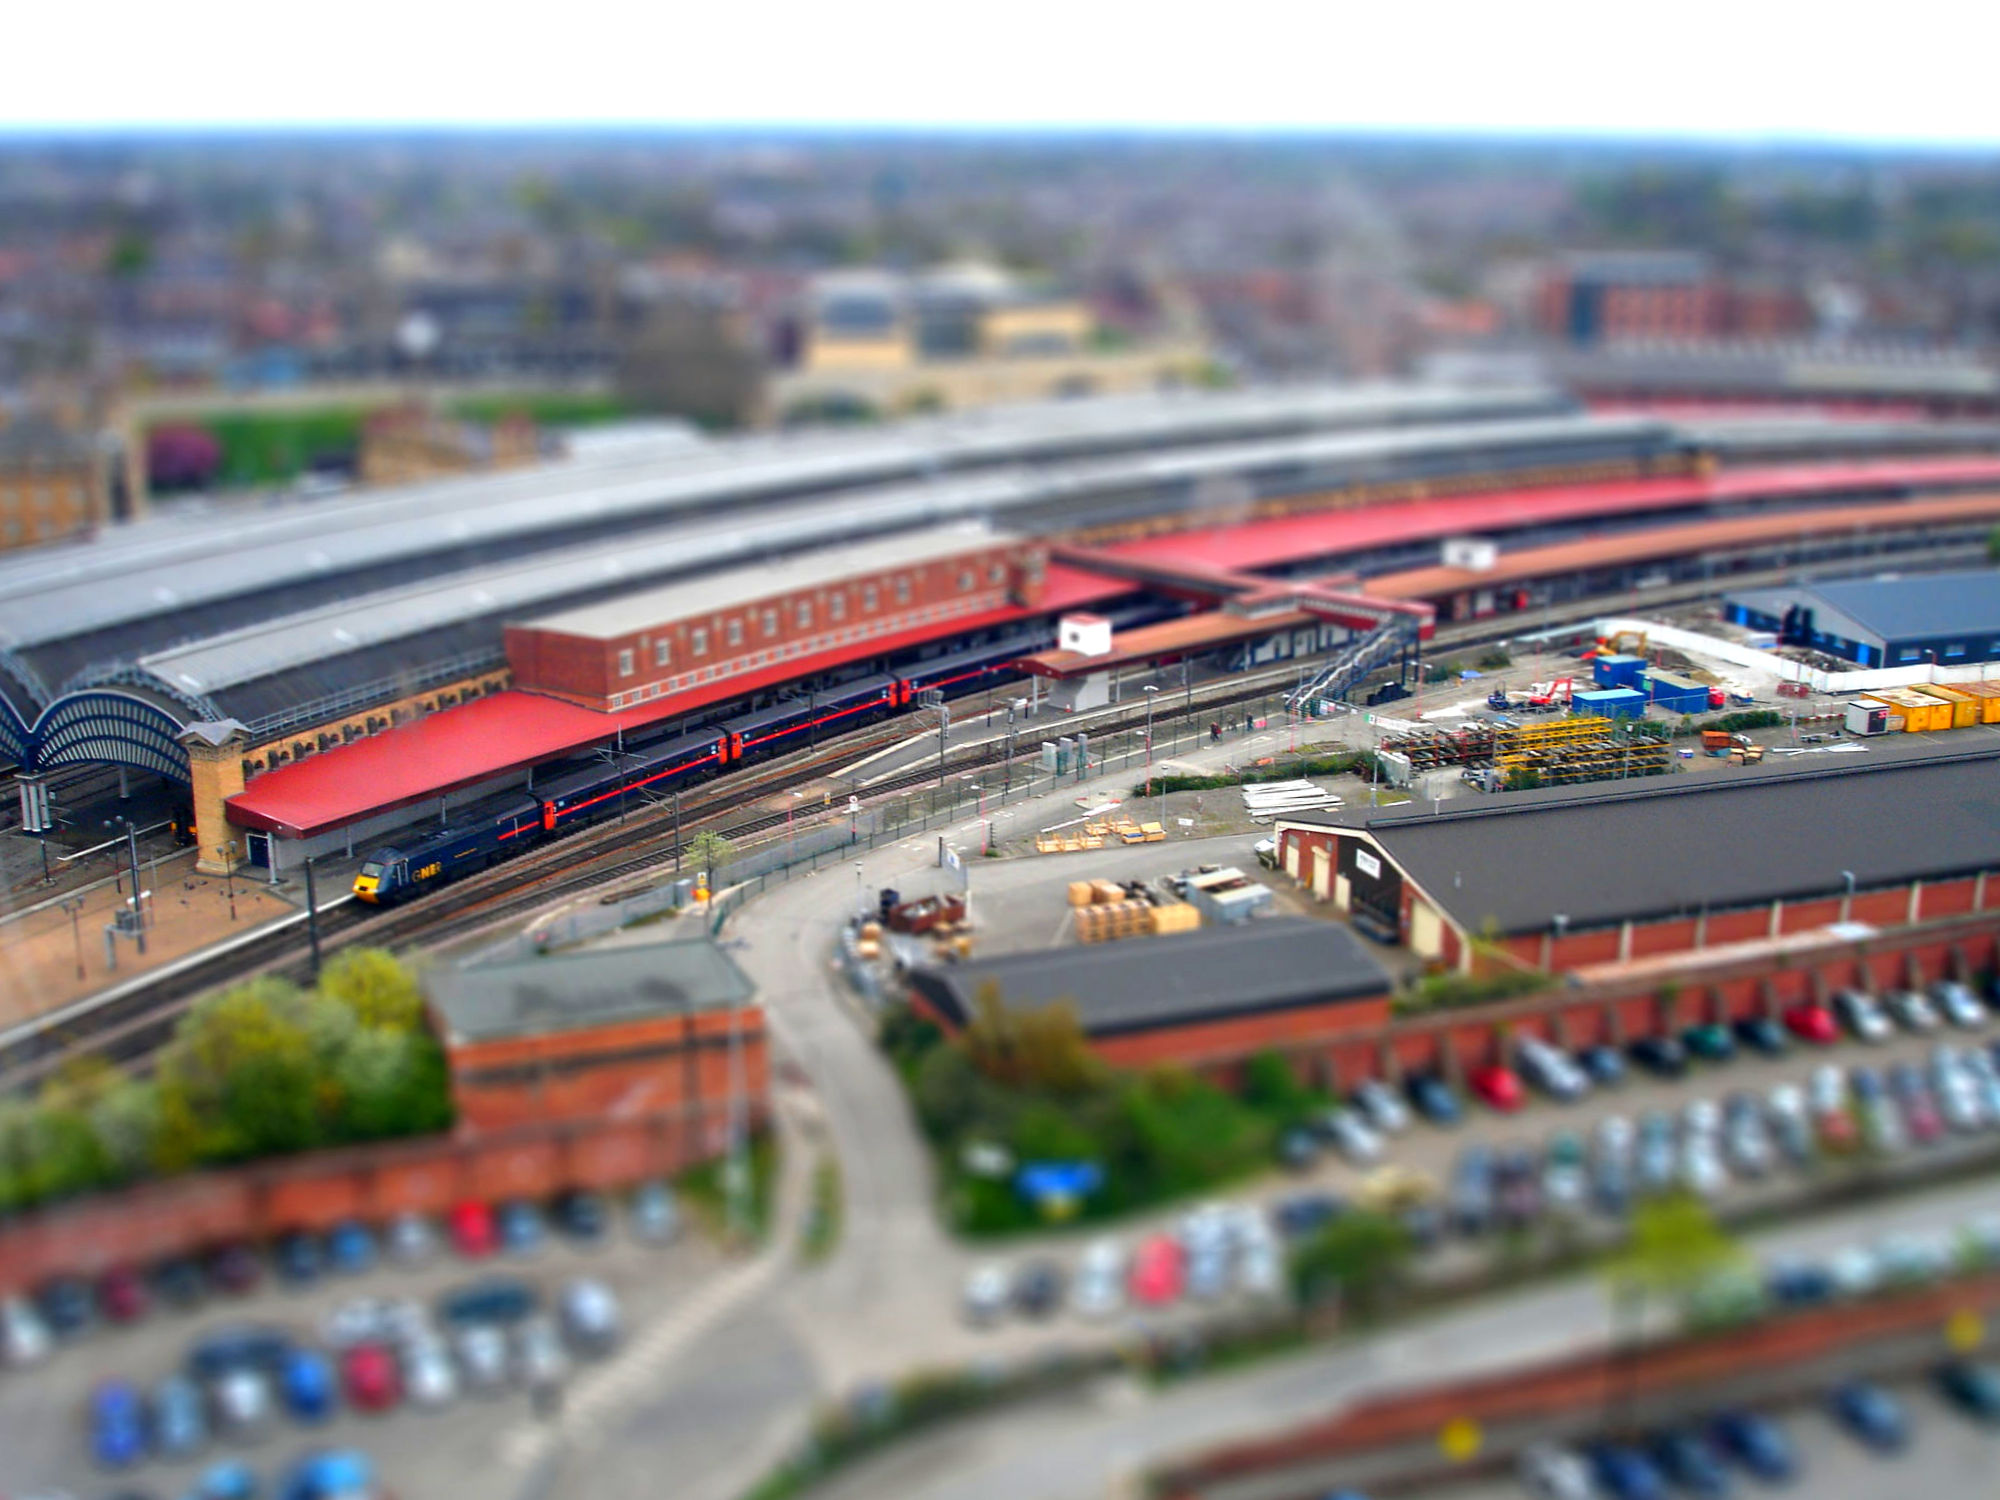
structure, railway, transport, stadium, public transport, arena, trains, race track, york, tiltshift, dscp150, sport venue